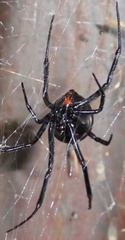
Species: Lactrodectus_hesperus